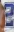
Number: 2